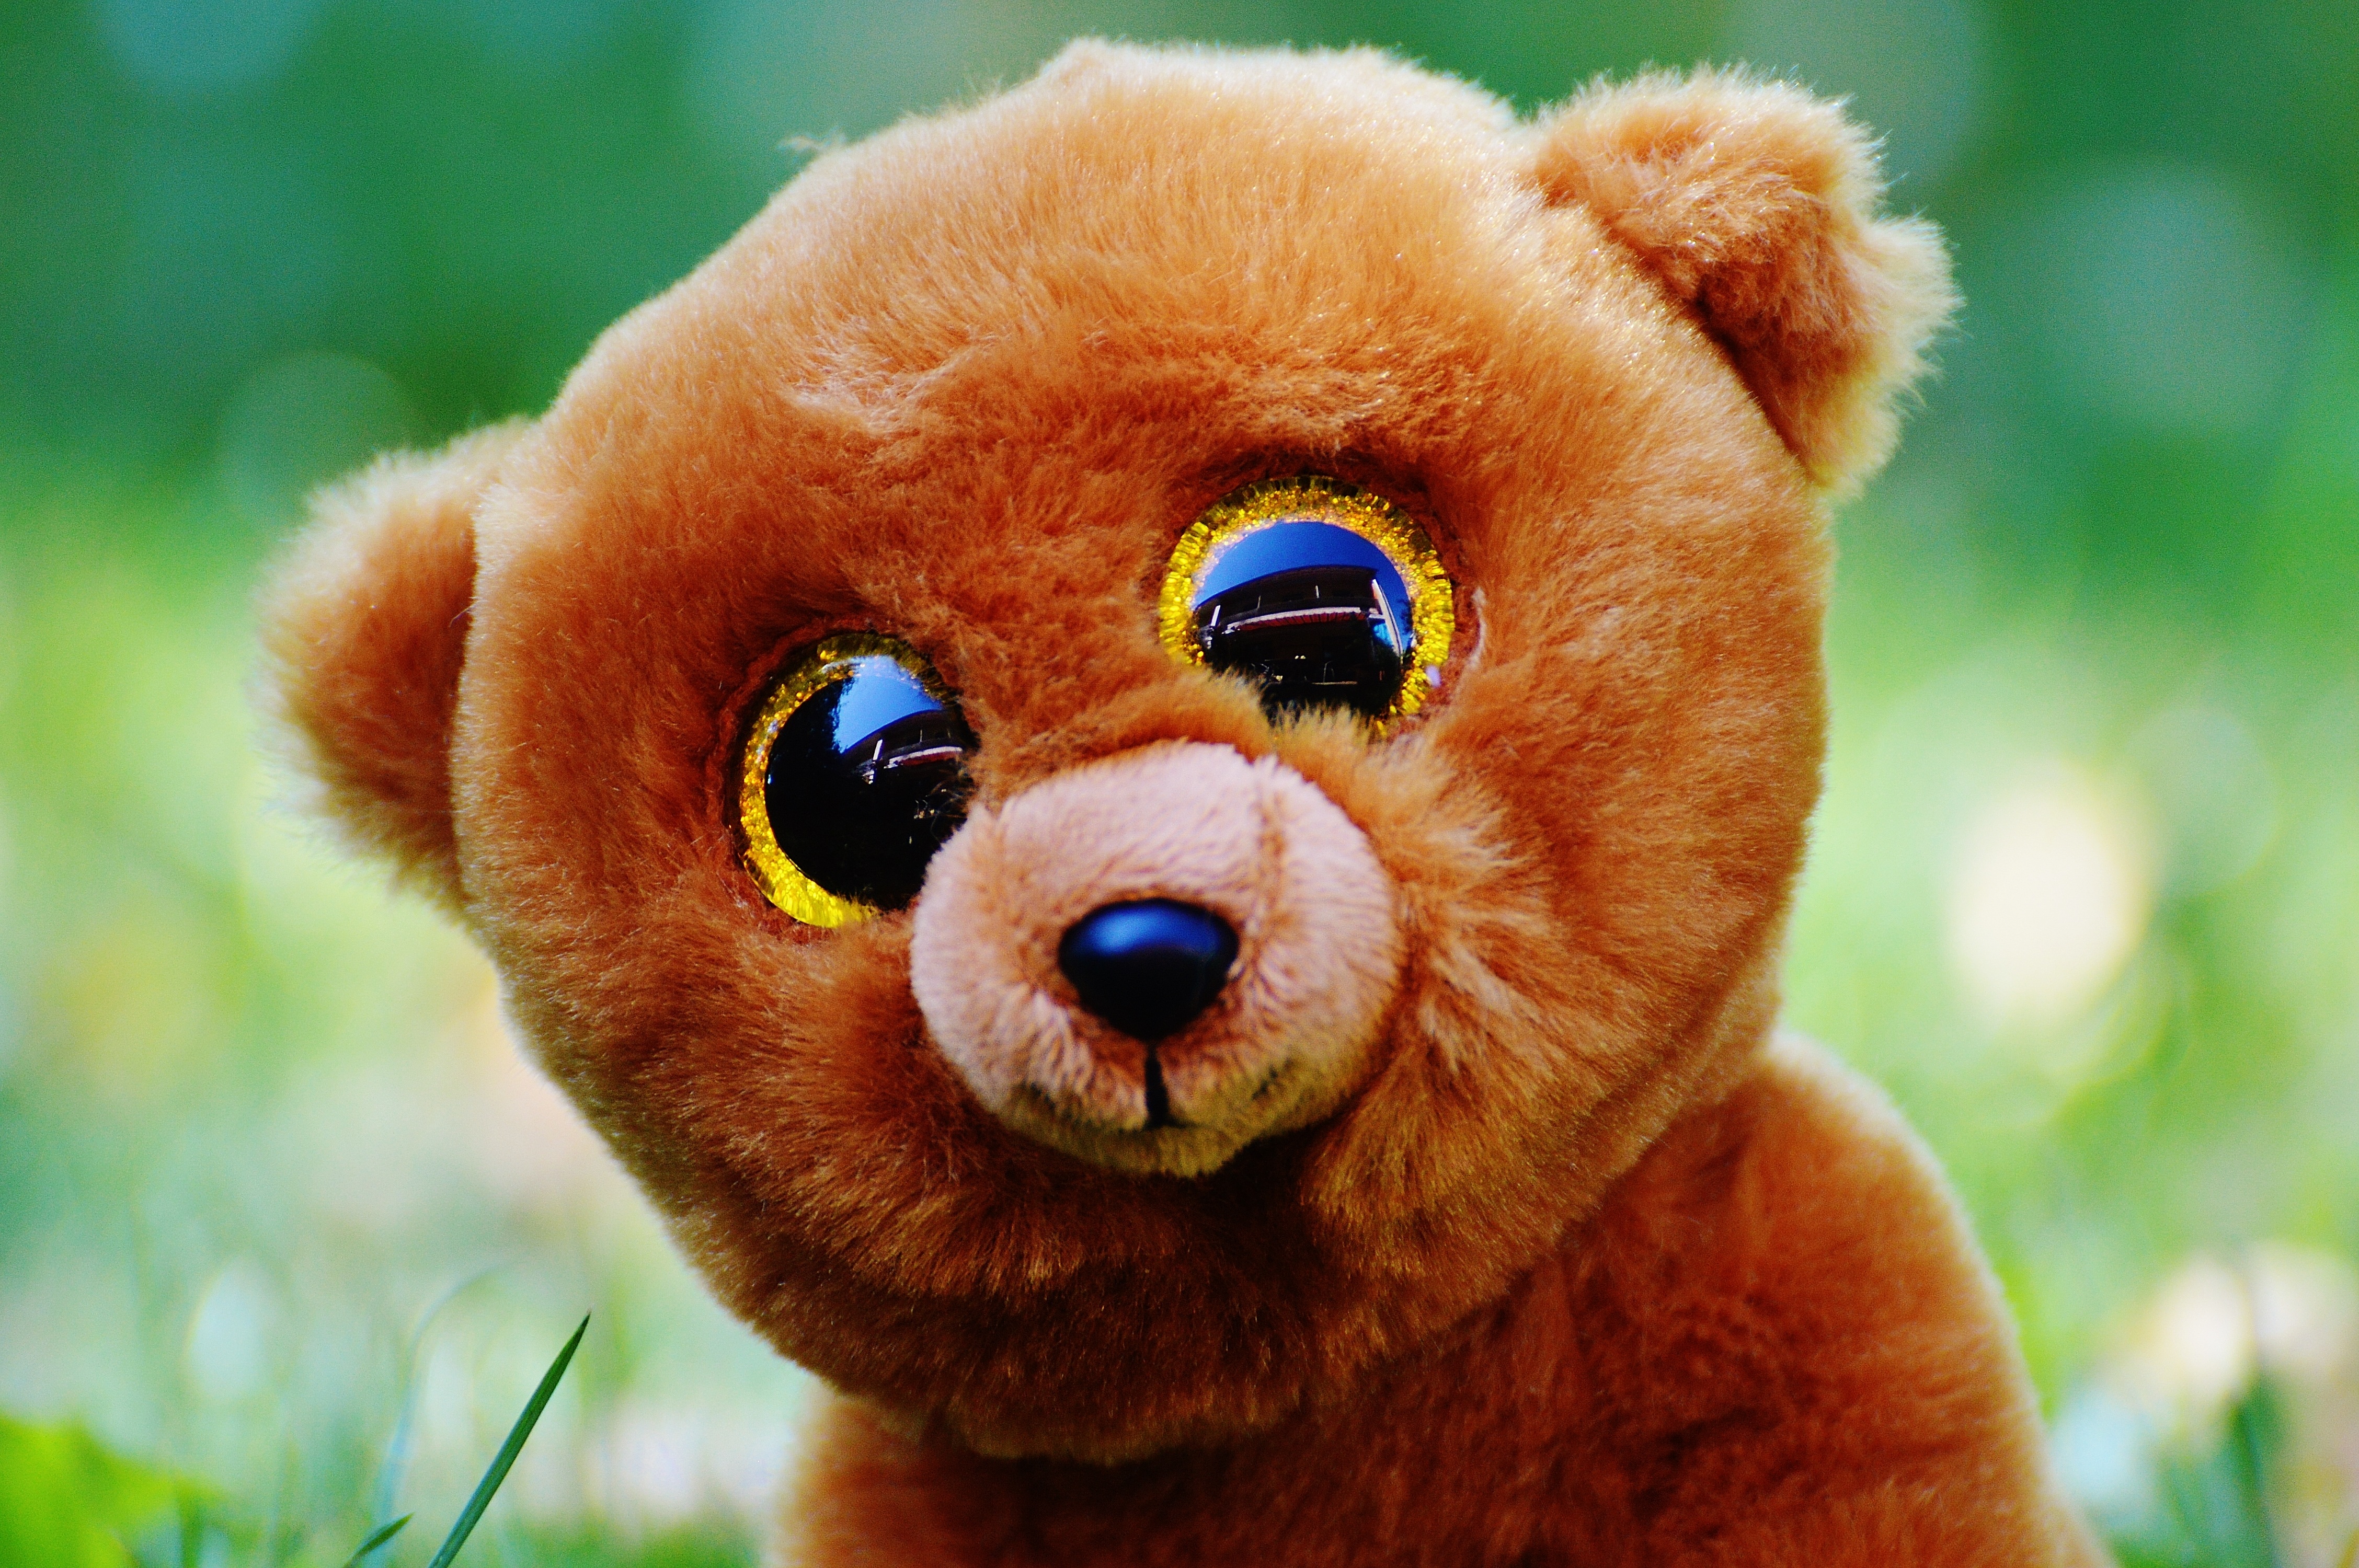
sweet, cute, mammal, toy, red panda, teddy bear, nose, stuffed animal, teddy, soft toy, stuffed toy, glitter eyes, dog breed group